Harris, Outer Hebrides

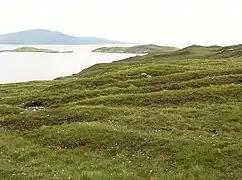
Old "feannagan", or "lazy beds" on North Harris

The bedrock of Harris is largely Lewisian gneisses, which were laid down in the Precambrian period, interspersed with igneous intrusions. One of these intrusions forms the summit plateau of the mountain Roinebhal. The rock here is anorthosite, and is similar in composition to rocks found in the mountains of the Moon.